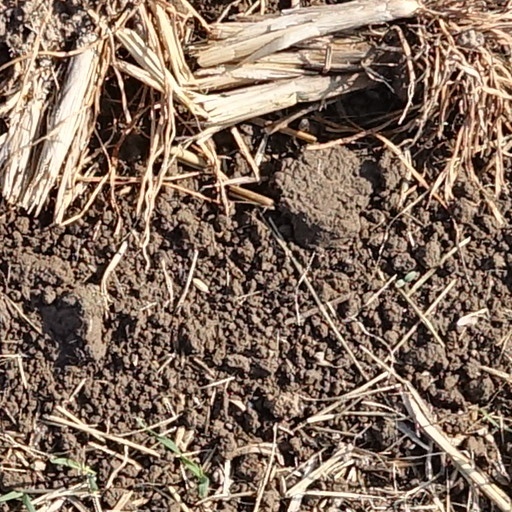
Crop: wheat